Cyclone Phet

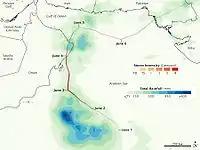
TTRM rainfall map

During its passage, Phet dropped of rainfall and produced winds of 157 km/h (98 mph) on Oman's offshore Masirah Island. On the mainland, winds reached around at Sur along the eastern coastline, while rainfall peaked at in Qurayyat. The heavy rainfall filled and overflowed the newly completed Wadi Dhaiqah Dam, and inundated wadis, which are normally dry river beds. Flash flooding along river banks swept away and killed seven people. Three people trapped by floods had to be rescued by the nation's military, which was deployed to help prepare for the storm.